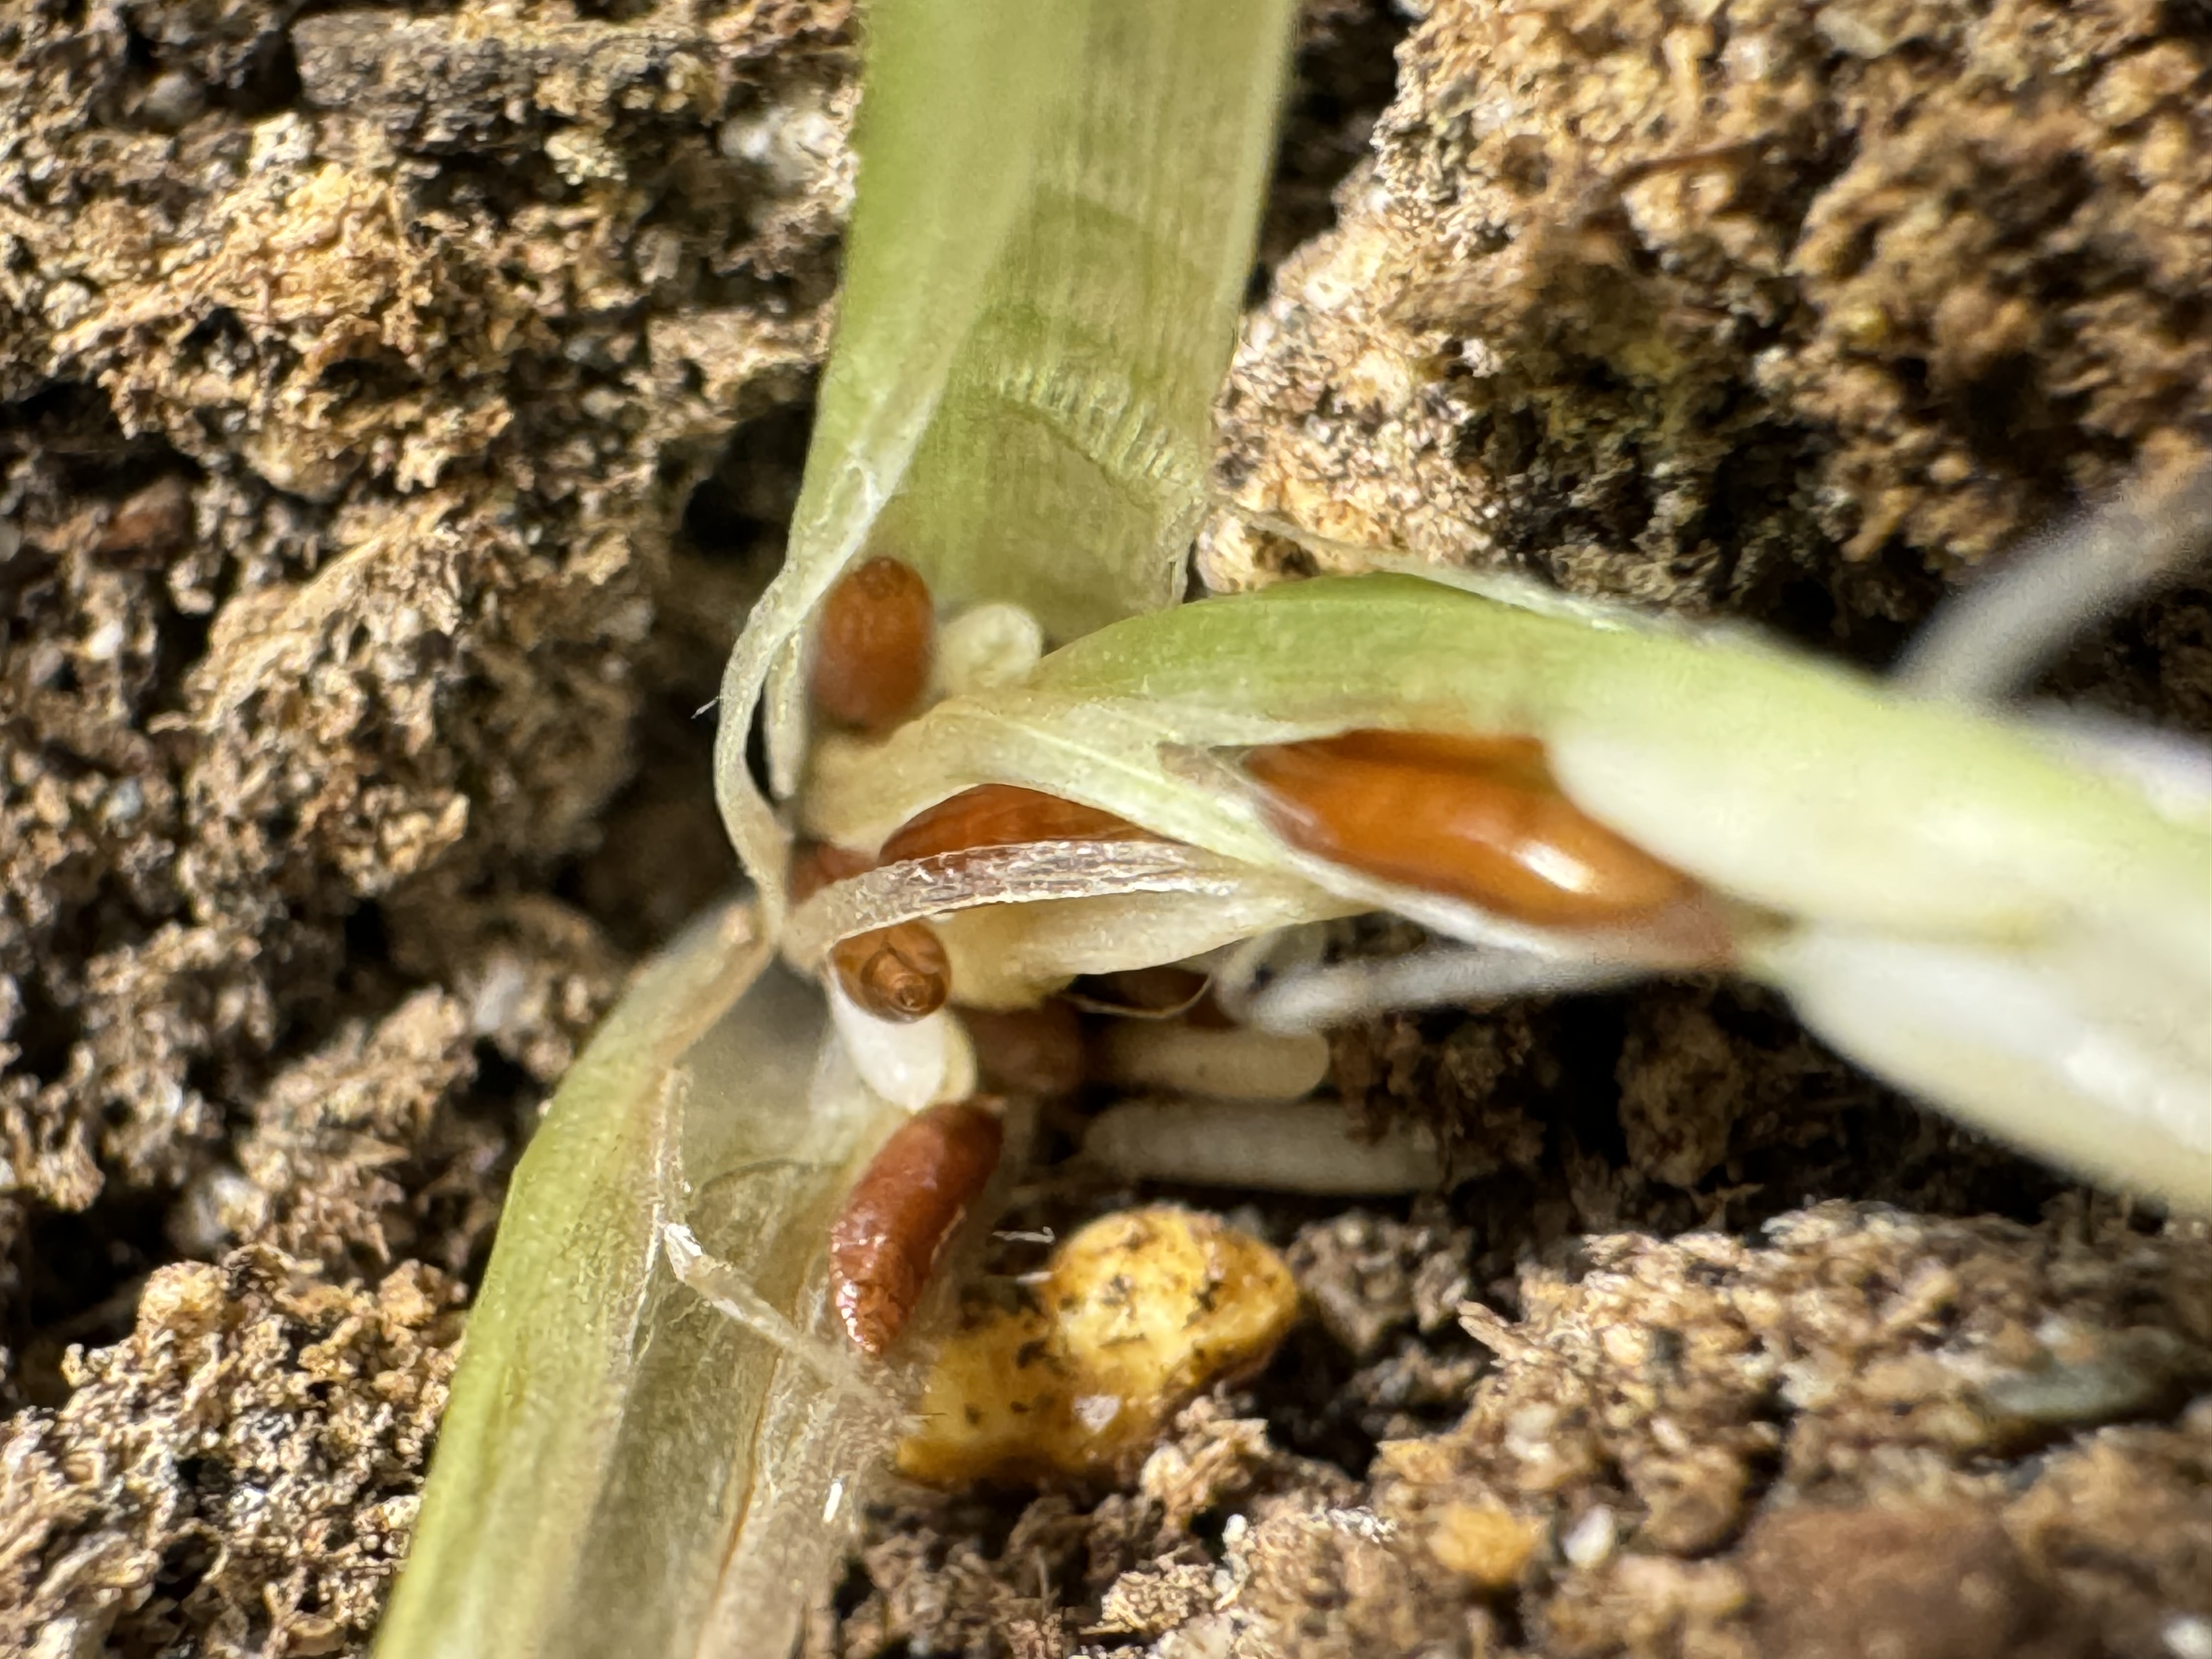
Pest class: hessian_fly